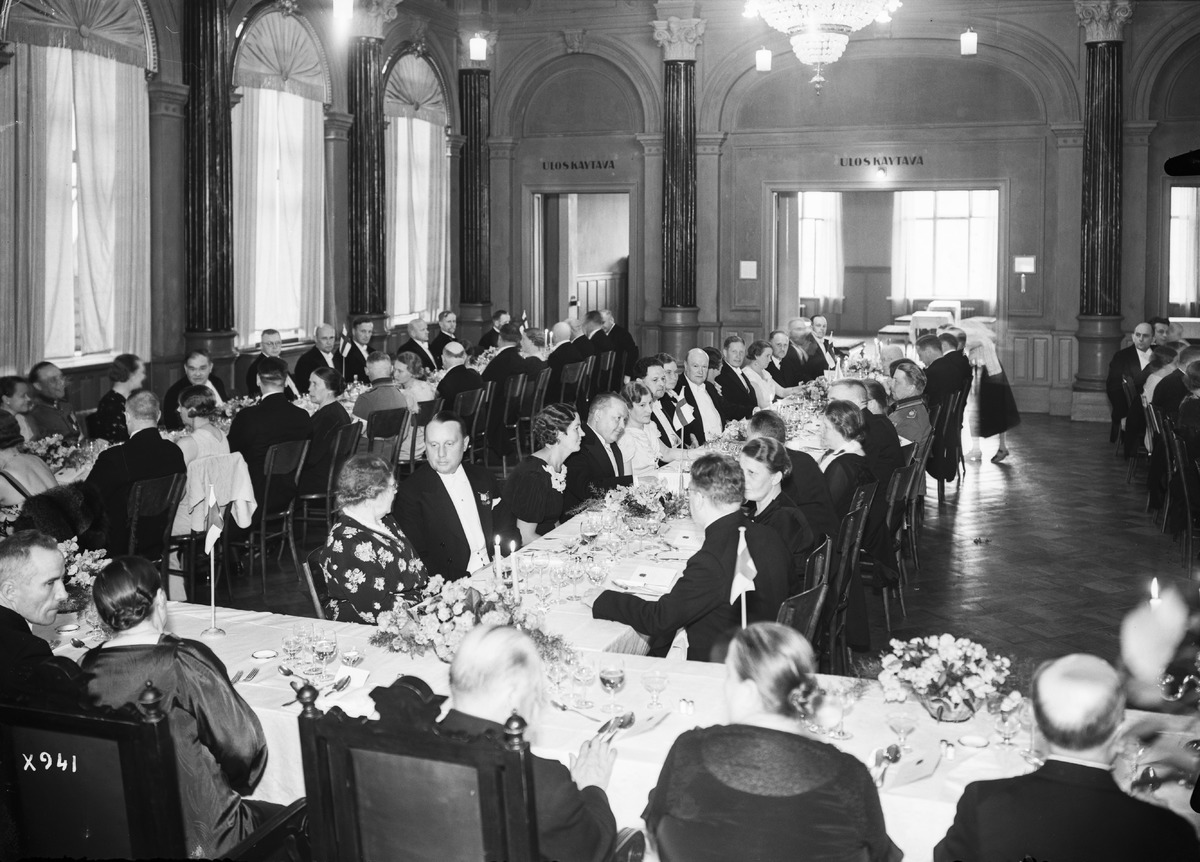
Presidentti Kyösti Kallion vierailu Oulussa
A visit by the president Kyösti Kallio in Oulu
sisällön kuvaus: Tasavallan presidentti Kyösti Kallion vierailu Oulussa 25.6.1937. Oulun kaupungin tarjoamat päivälliset Oulun Seurahuoneen juhlasalissa content description: A visit by the President of Finland Kyösti Kallio in Oulu on June 25, 1937. A dinner at the hall of Oulu's Seurahuone.
Vuosi: 1937
Paikka: Suomi, Oulu, Suomi, Pohjois-Pohjanmaa, Oulu
Aiheet: Kallio, Kyösti; tasavallan presidentti; sisäkuva; presidentit; päivälliset; vierailut; visits; presidents; dinners